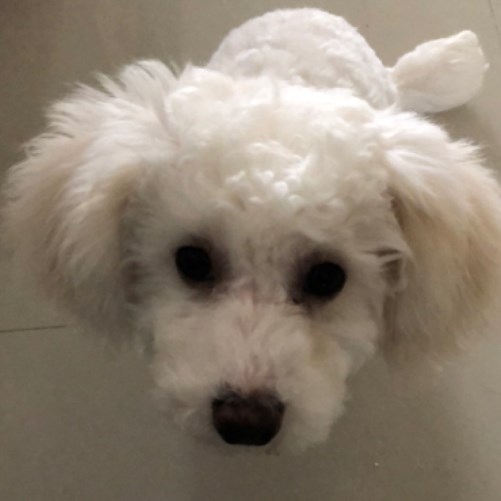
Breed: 3083-n000117-Bichon_Frise